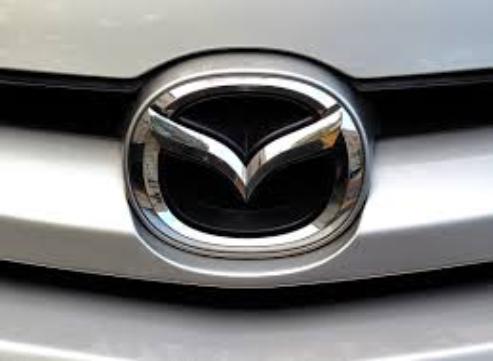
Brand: Mazda
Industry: Transportation